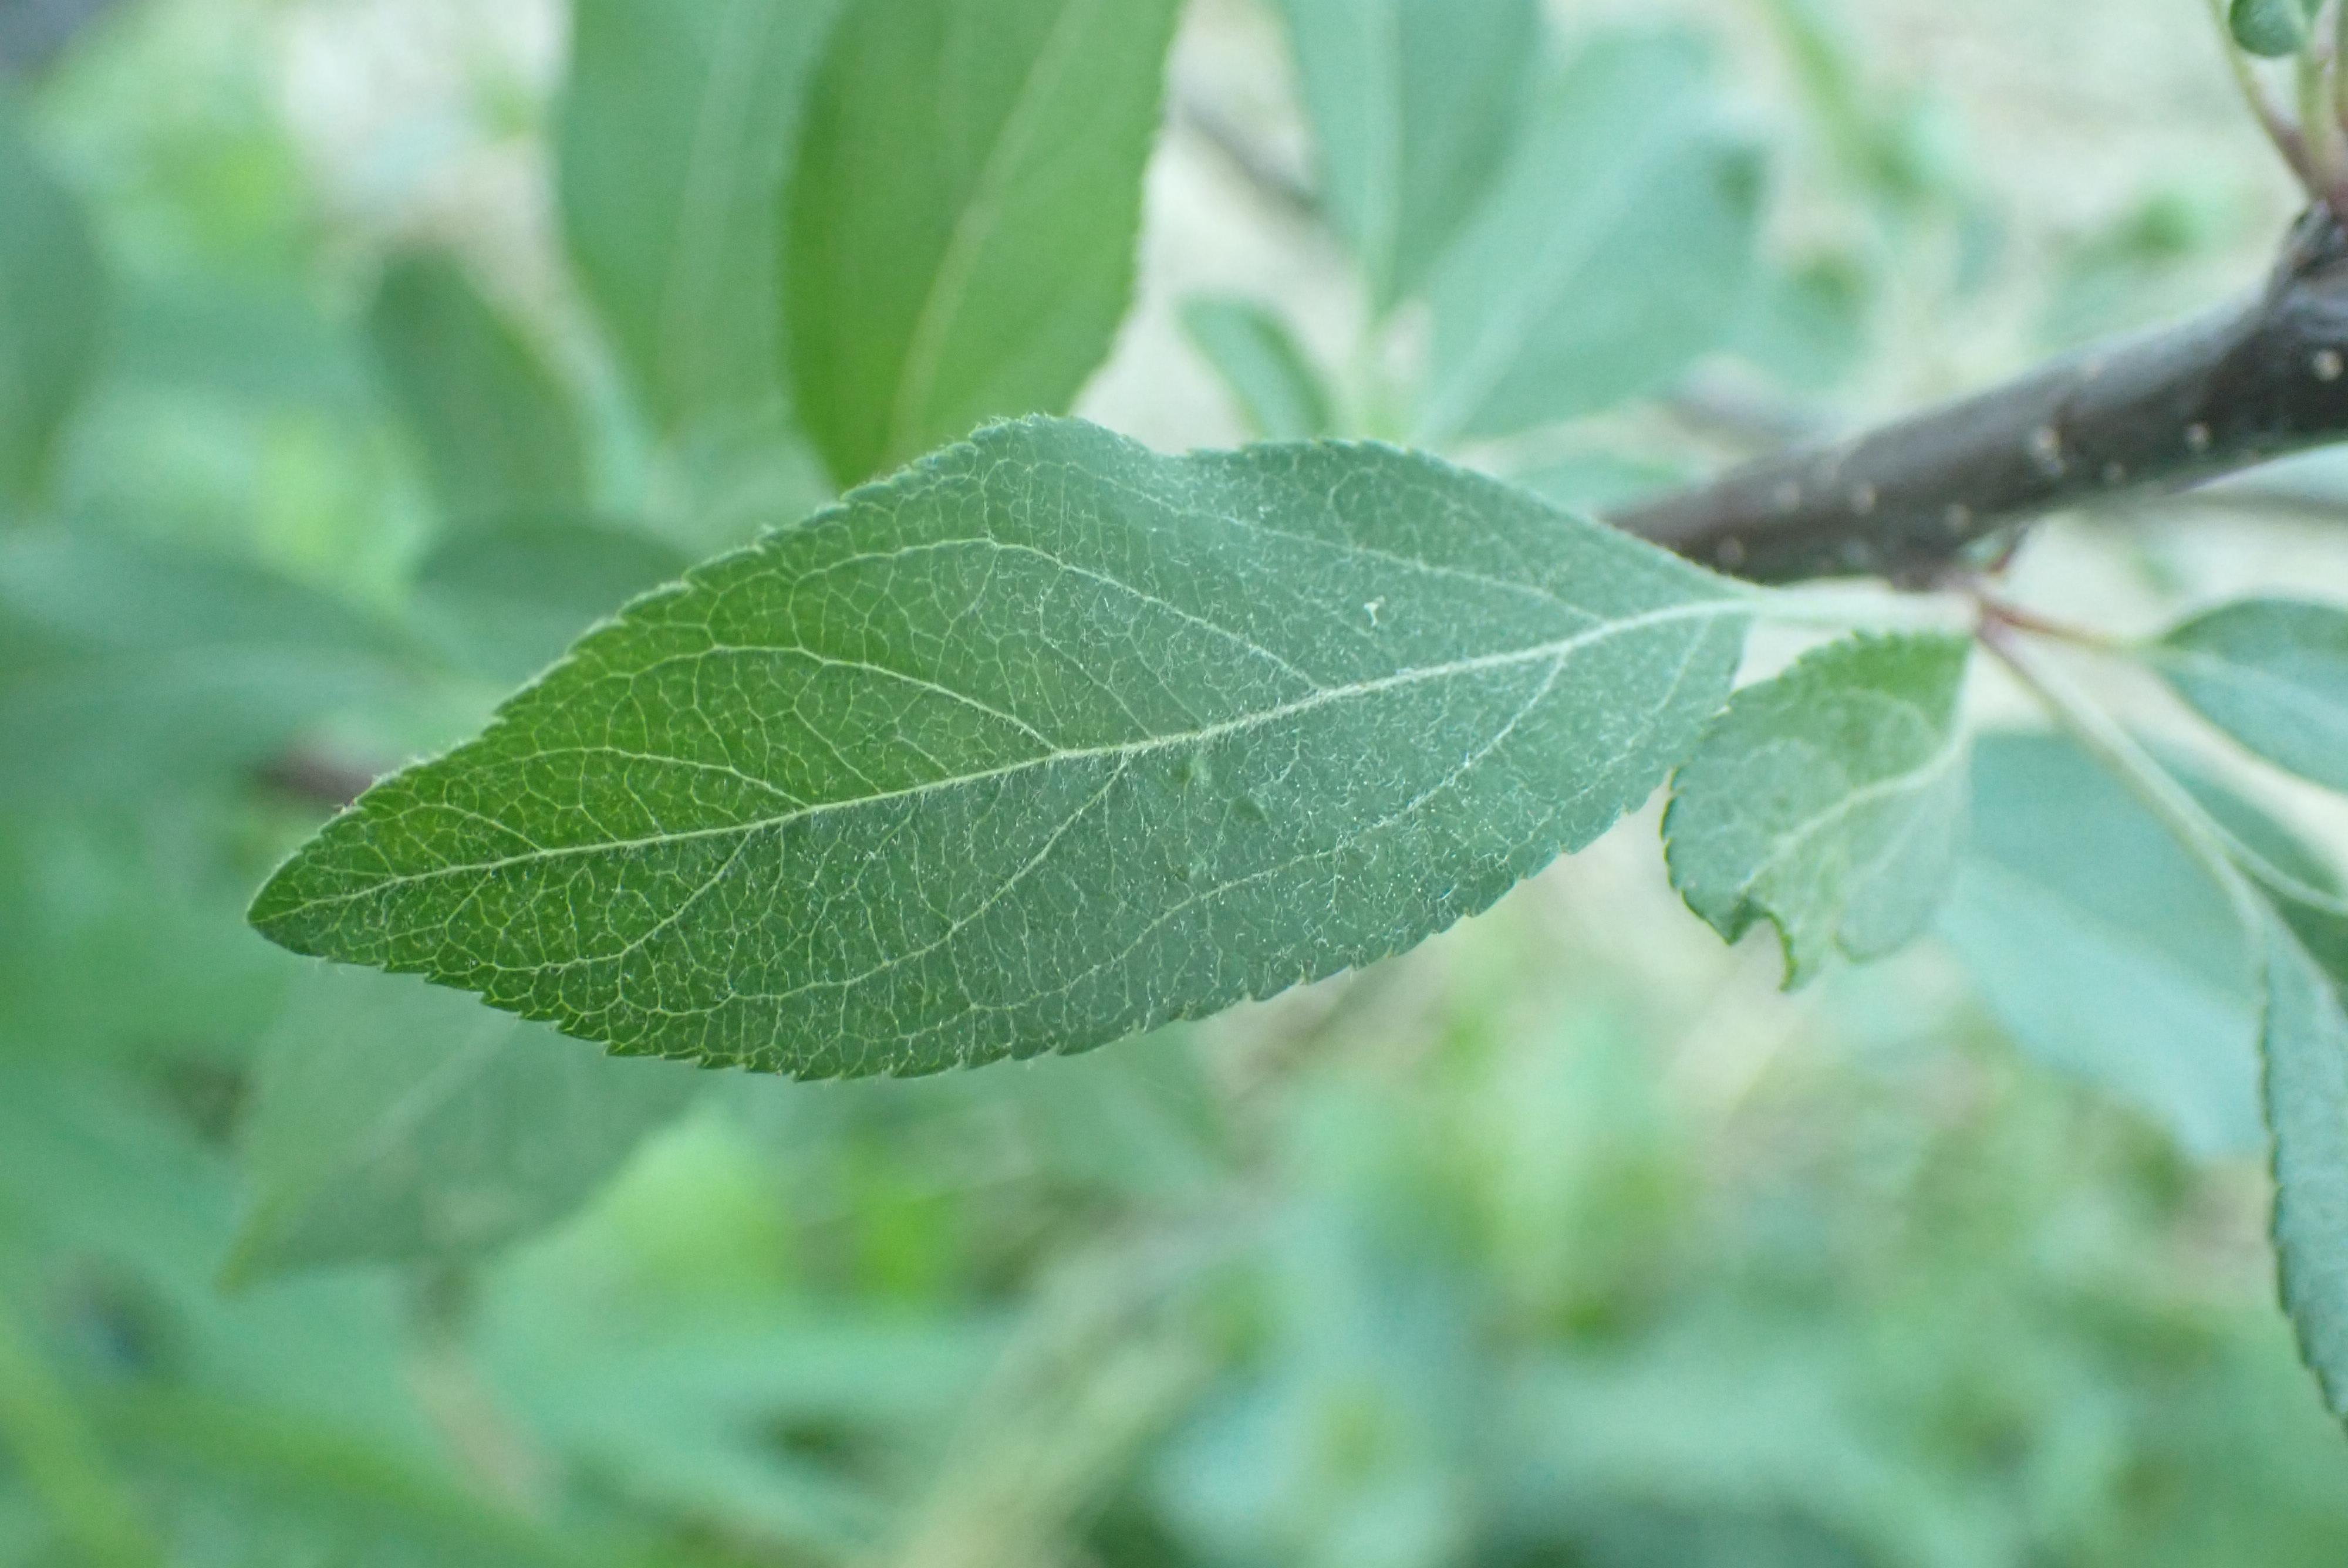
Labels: healthy